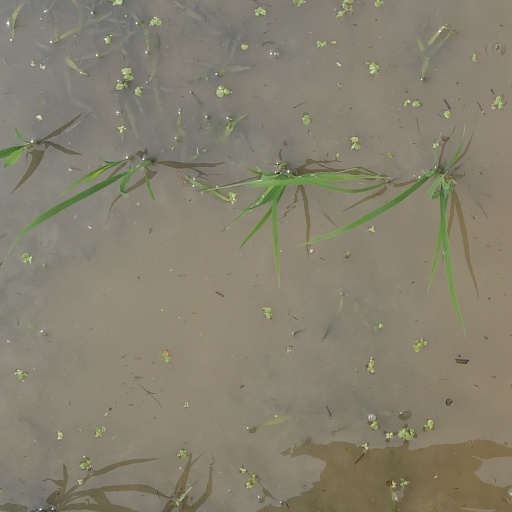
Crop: rice